New Zealand literature

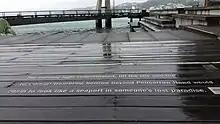
Words from New Zealand writer Elizabeth Knox as public art in Wellington

Notable writers in the post-Second World War period include Janet Frame, Owen Marshall, Ronald Hugh Morrieson, Bill Pearson, Sylvia Ashton-Warner and Essie Summers. In the 1960s, two young novelists, Maurice Shadbolt and Maurice Gee, both became well known for their traditional, socially realistic novels featuring New Zealand politics and history. Gee's "Plumb" trilogy continues to be widely read, and the first novel, "Plumb" (1979), was voted by literary experts in 2018 to be the best New Zealand novel of the last fifty years. The feminist movement in the 1970s and 1980s was the context for many women writers who emerged in that period, including Fiona Kidman, Marilyn Duckworth and Barbara Anderson, who wrote works exploring and challenging gender roles.